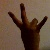
The image shows a hand gesture representing the number 7 in Indian Sign Language.